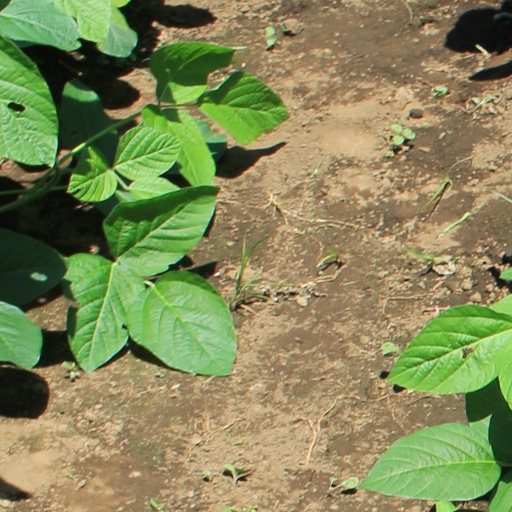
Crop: soybean